Sky position (RA, Dec in degrees): 190.309, 26.736
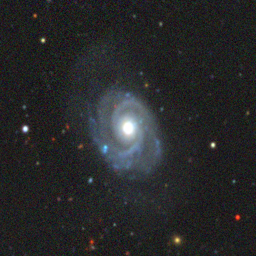
Galaxy morphology: Unbarred Loose Spiral Galaxies